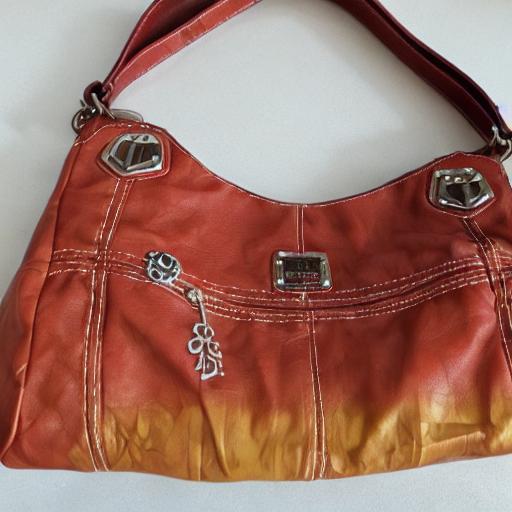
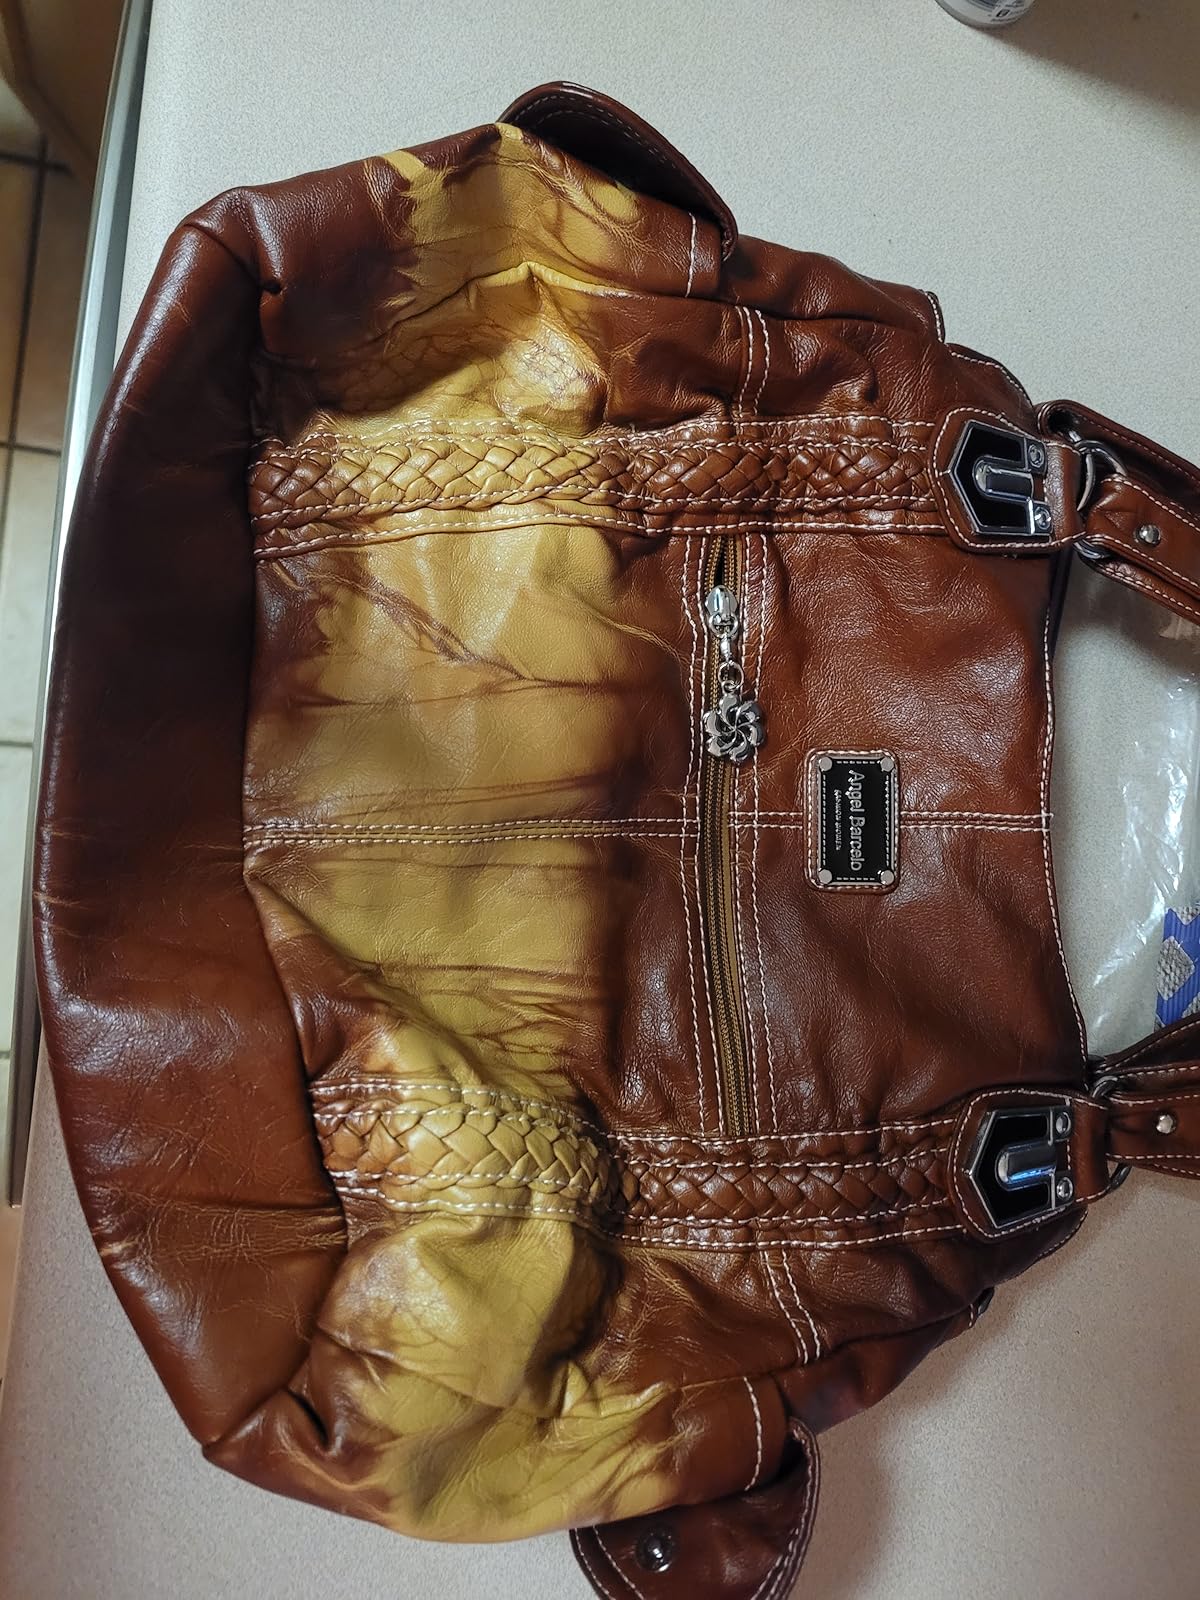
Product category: accessories_handbag
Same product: no